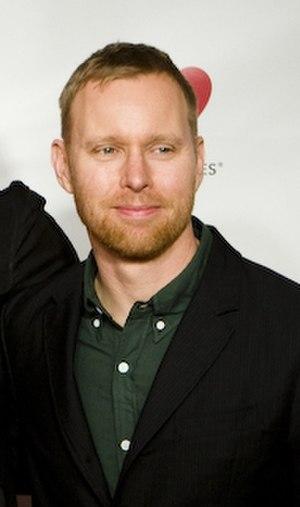
Nathan Gregor Mendel, dit Nate Mendel, est né le 2 décembre 1968 à Richland, Washington.